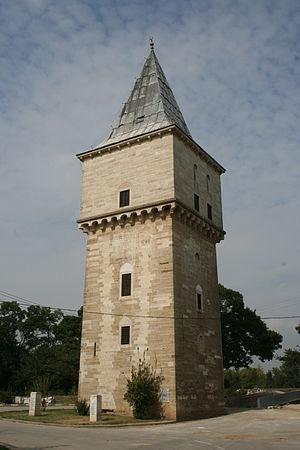
Tour d'Adalet, Edirne, Turquie
Edirne est la préfecture de la province turque du même nom, limitrophe de la Bulgarie et de la Grèce. La ville compte environ 143 000 habitants. Elle est traversée par la Maritsa, l'Hèbre des Anciens. Ses habitants sont les « Adrianopolitains ».